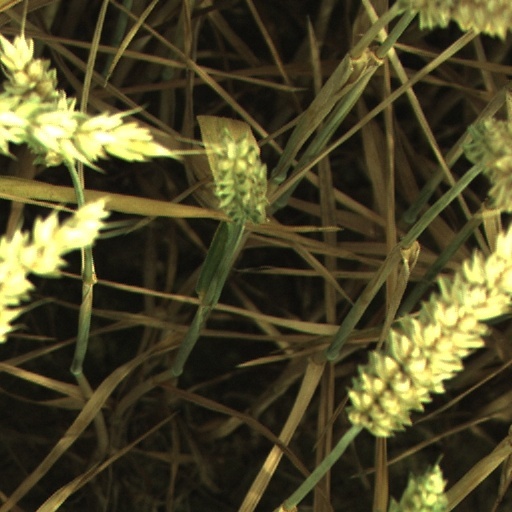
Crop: wheat